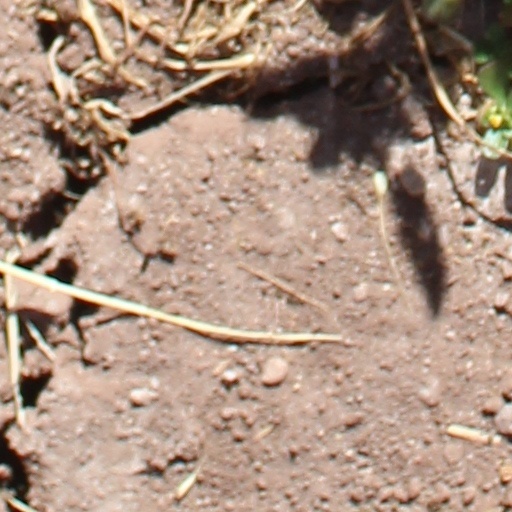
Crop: wheat